2021 BrakeBest Brake Pads 159

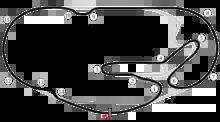
The layout of Daytona International Speedway NASCAR used.

The Daytona infield road course, which includes parts of the 2.5 mi (4.0 km) speedway oval, is most notably used for the 24 Hours of Daytona sports car race and Daytona 200 motorcycle race. In March 2020, NASCAR announced the NASCAR Cup Series' Busch Clash exhibition race would use the road course rather than the oval starting in 2021.